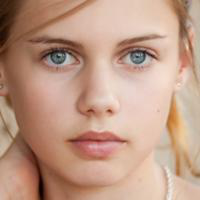
Age group: age 11-20